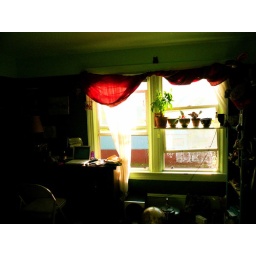
plants in the window